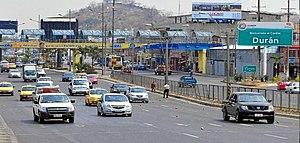
Cet article présente une liste des principales villes d'Équateur jusqu'en 2012.
Durán est une ville d'Équateur située dans la province de Guayas. C'est la sixième ville du pays en au regard de la population. Elle comptait 212 924 habitants au dernier recensement de 2005. La population de la ville augmente fortement depuis vingt ans. La ville comptait en effet 82 359 habitants en 1990 et 174 531 en 2001. C'est une ville-dortoir de l'agglomération de Guayaquil, qui se trouve de l'autre côté du Río Guayas.